Brazilian Constitution of 1891

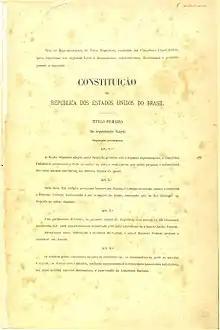
Page 01 of the 1891 Constitution of the Republic of Brazil.

Freedom of association and assembly without arms were enshrined, the accused were guaranteed the fullest rights of defense, the sentences of galleys, judicial banishment and death were abolished, "habeas corpus" was instituted and federal judges were guaranteed magistracy (life tenure, permanent immovability and irreducibility of salaries).